HMS Amazon (1799)

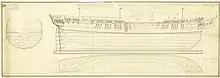
Design of "Amazon" and "Hussar"

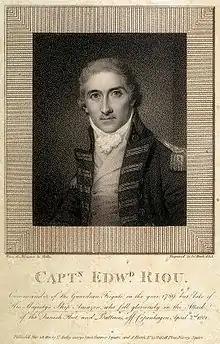
1801 engraving of "Amazon"s first commander Edward Riou

"Amazon" was commissioned in May 1799 by Captain Edward Riou. On 14 February 1800 and "Amazon" recaptured the merchant ship , which had been sailing from Liverpool to Leghorn when the French Saint Malo privateer "Bougainville" captured her. "Amazon" also captured "Bougainville", of eighteen 6-pounder guns and eighty-two men. The next day "Bougainville" ran into "Amazon", lost her masts and foundered, but all but one man of her crew were saved. "Amazon", including "Bougainville"s crew, "Endymion", and "Trelawney" arrived at Portsmouth on 21 February.